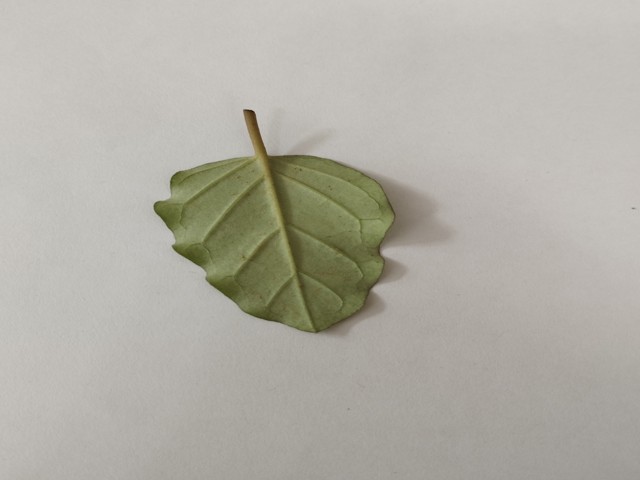
Plant: punarnava